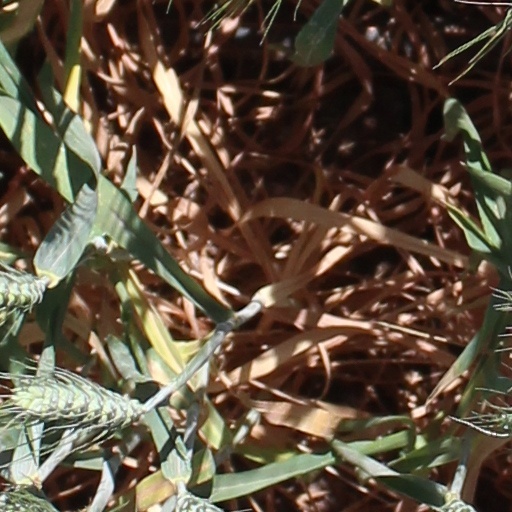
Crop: wheat